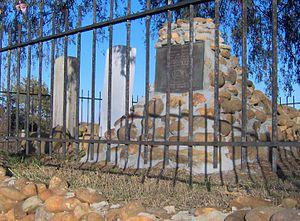
Nanyehi, connue en anglais sous le nom de Nancy Ward, est une femme bien-aimée et une dirigeante politique Cherokee. Elle plaide pour une coexistence pacifique avec les Euro-Américains et, tard dans la vie, se prononce pour la conservation des terres tribales par les Cherokee. Elle est également créditée de l'introduction des produits laitiers dans l'économie Cherokee.